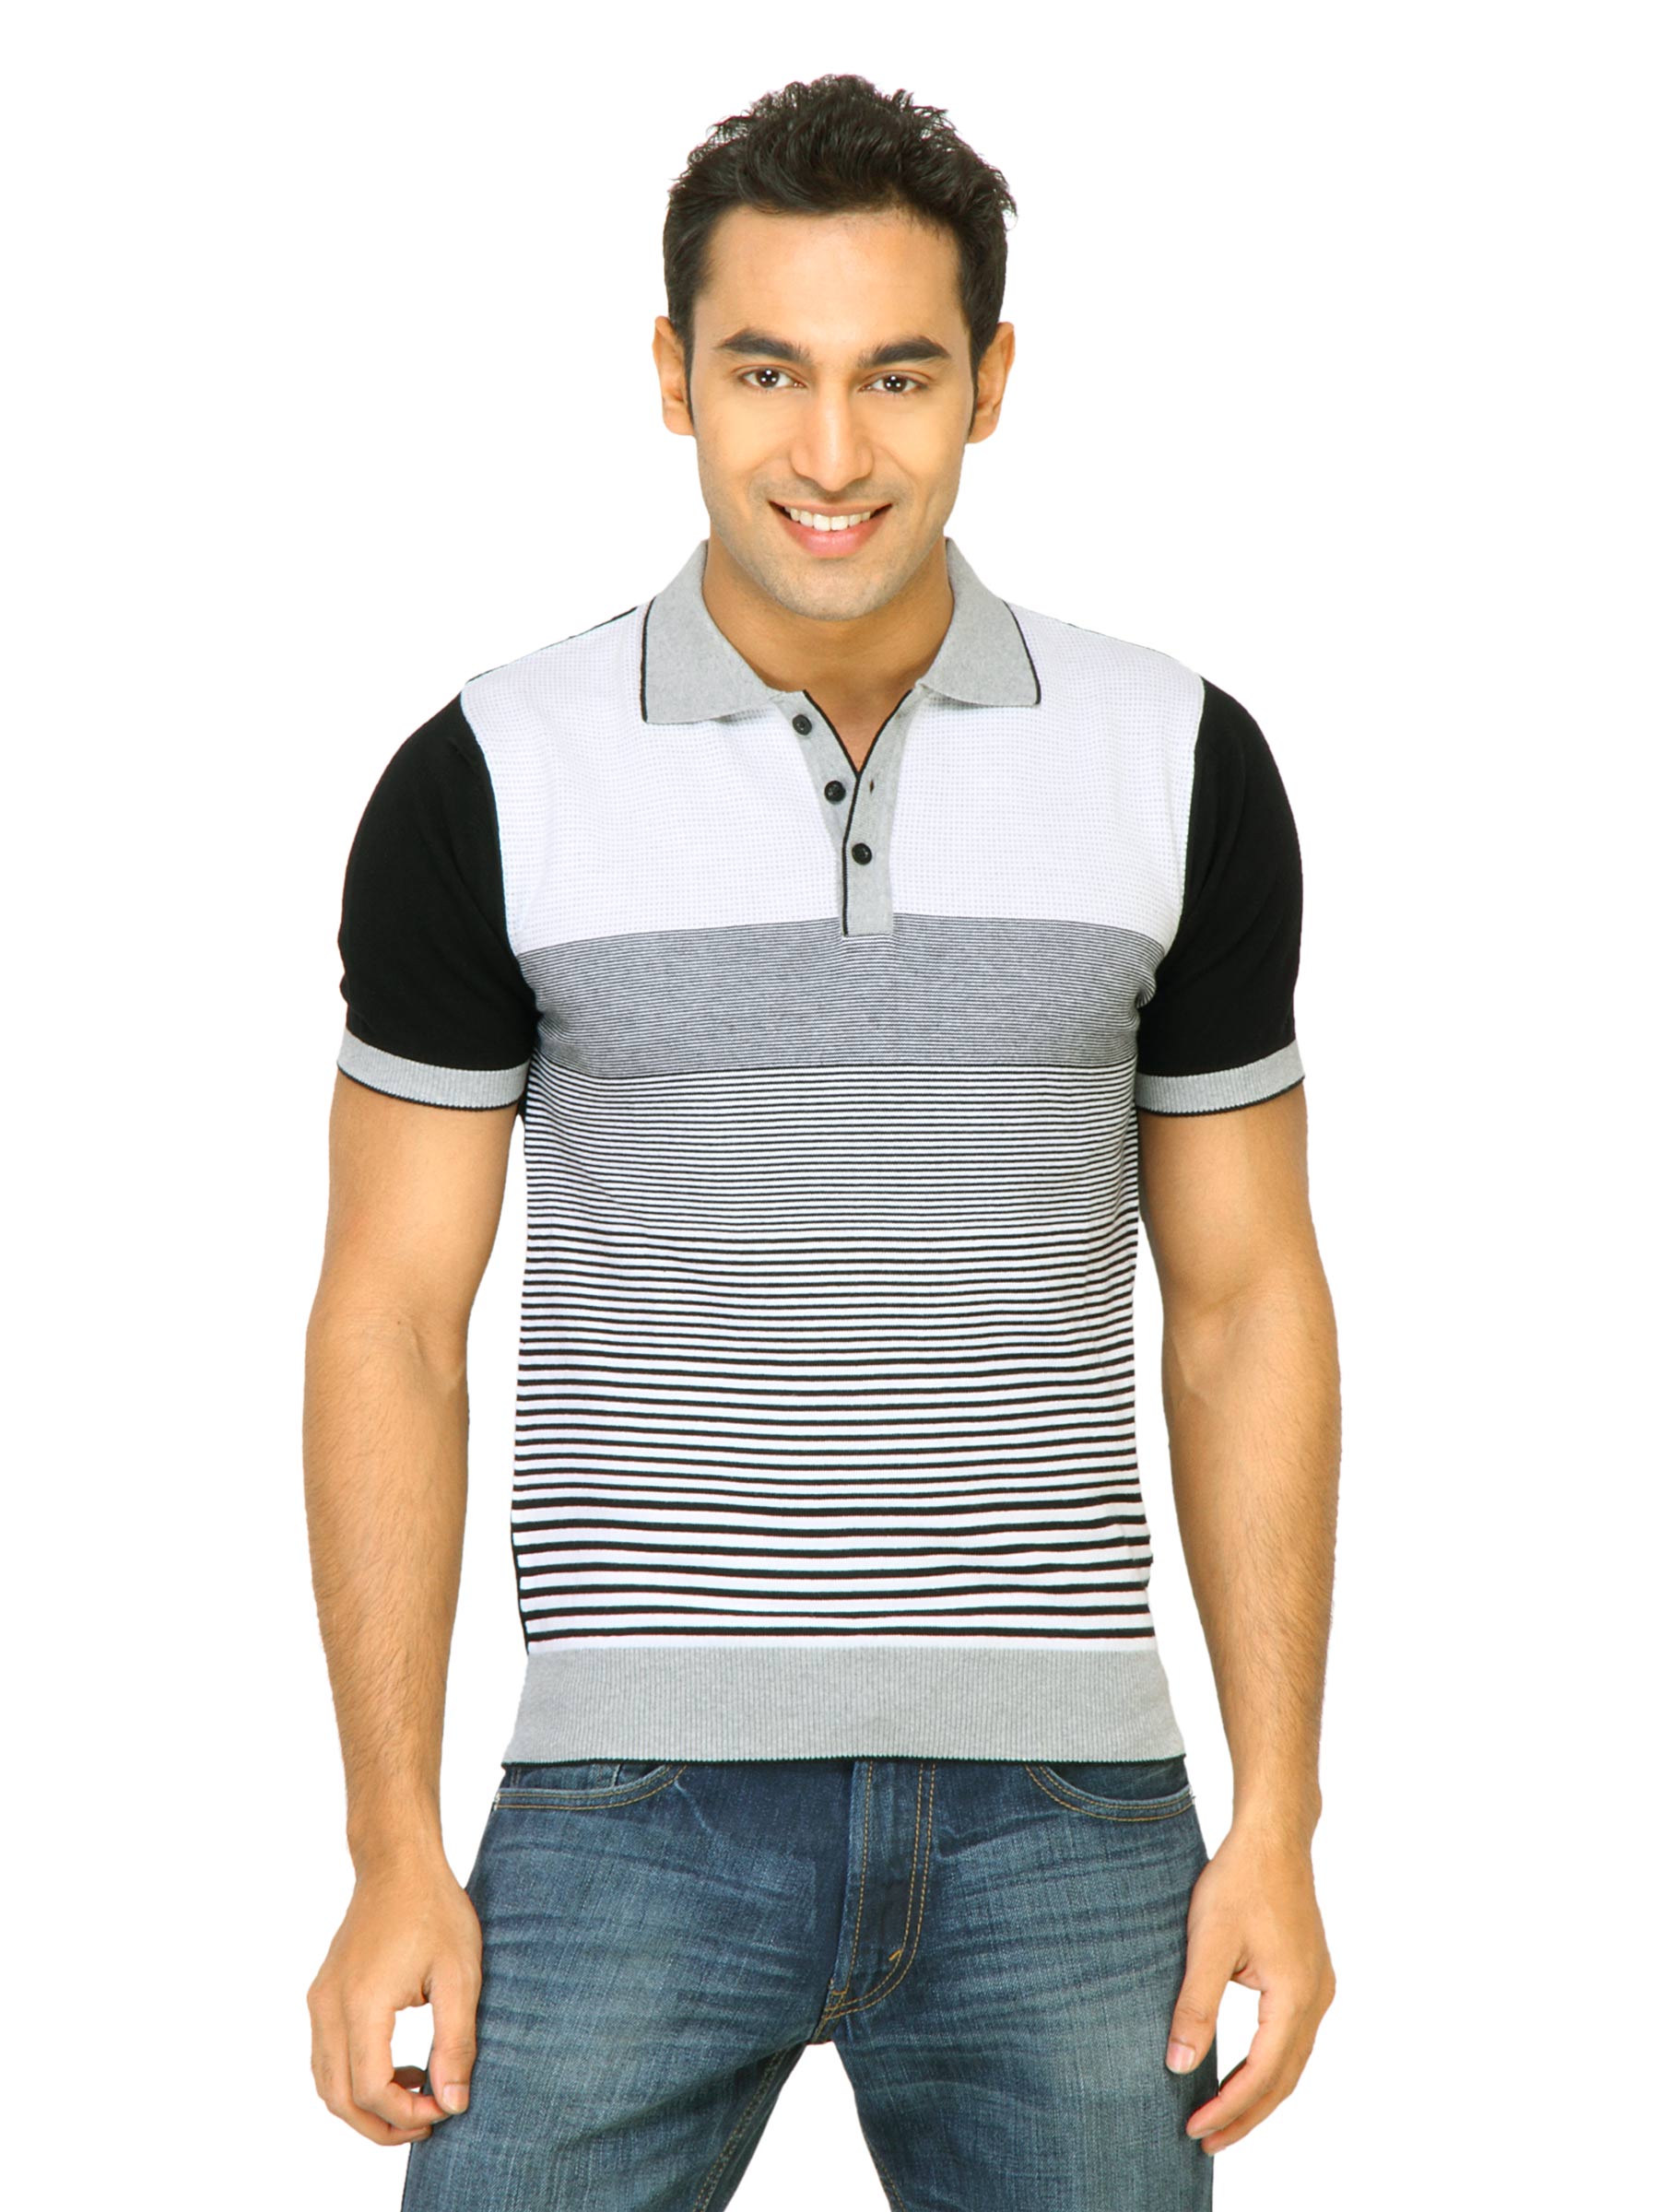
United Colors of Benetton Men Stripes White Tshirts
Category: Apparel / Topwear / Tshirts
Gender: Men
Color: White
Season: Fall 2011
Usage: Casual